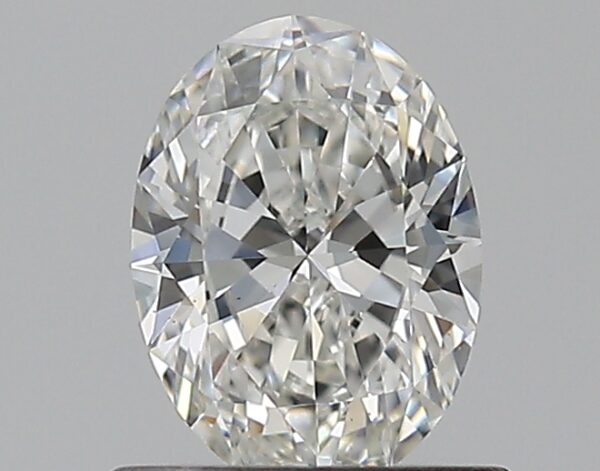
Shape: oval
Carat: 0.59
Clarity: VS2
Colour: F
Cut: EX
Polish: EX
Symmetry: EX
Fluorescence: N
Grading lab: GIA
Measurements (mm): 6.55 x 4.83 x 2.85